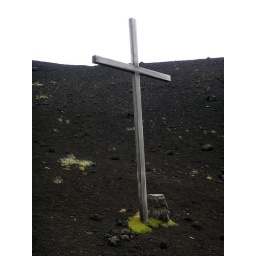
This cross sits at the base of one of the manu volcanos in Westamannen Islands.